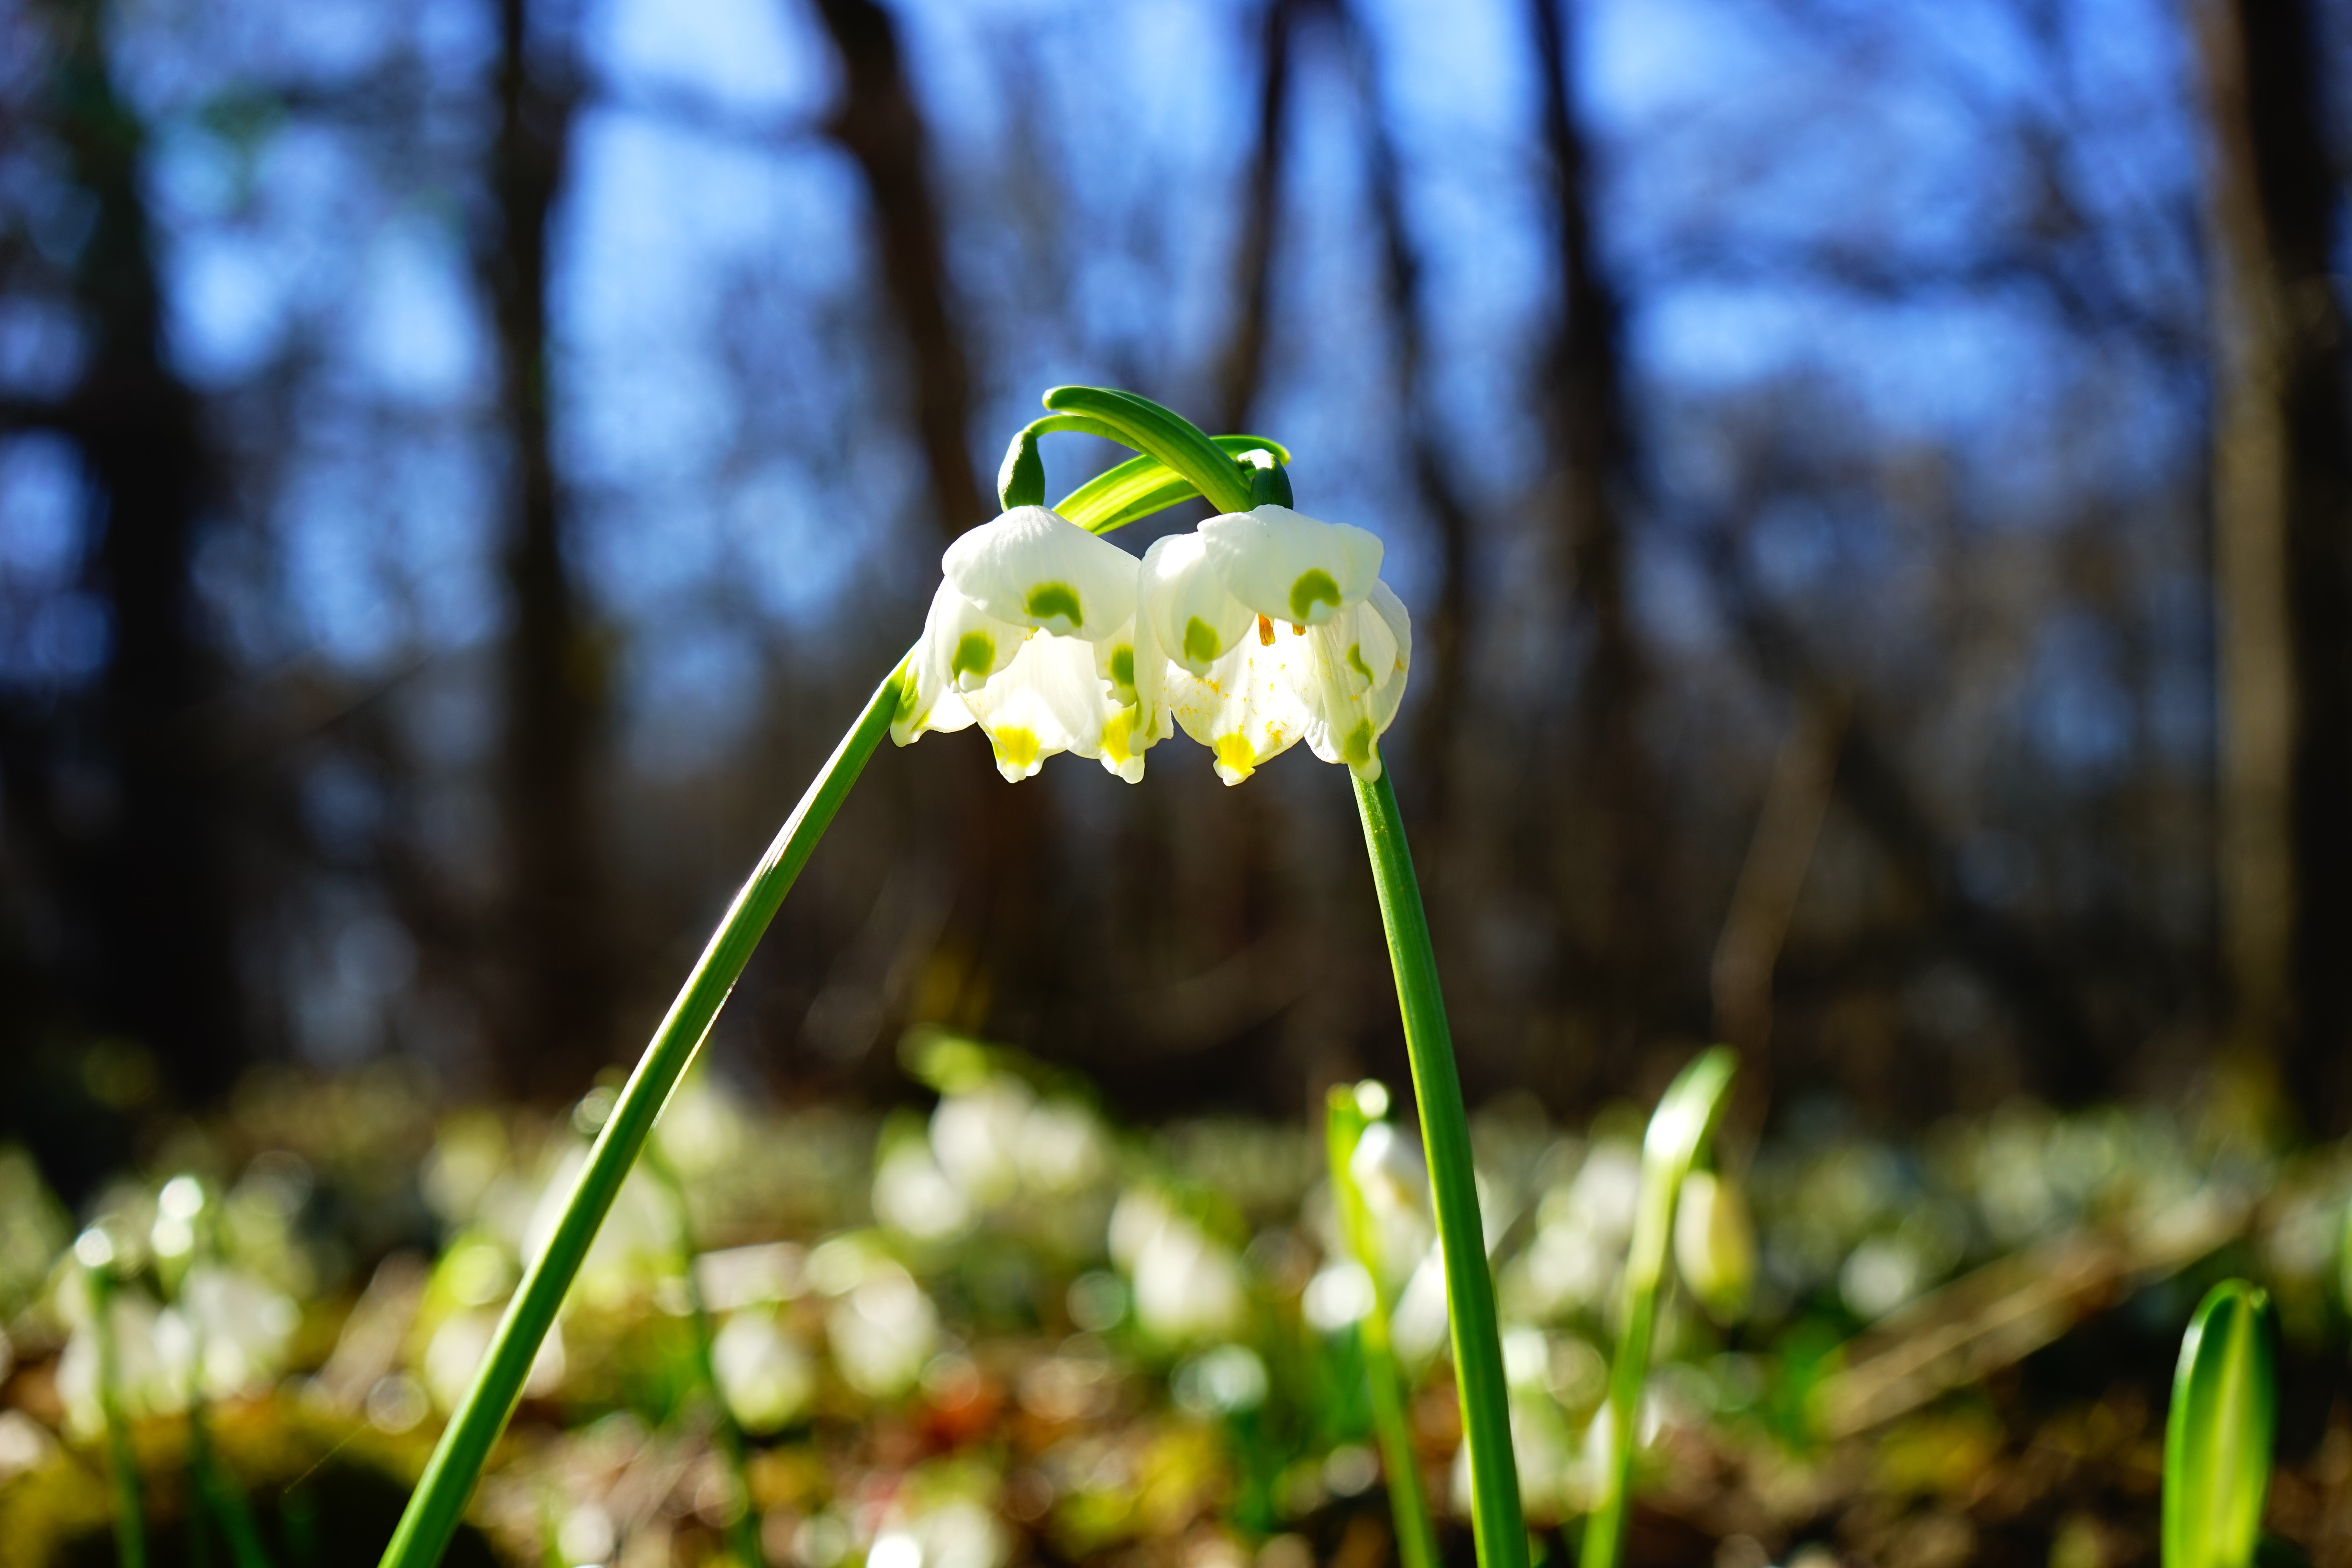
nature, forest, grass, branch, blossom, light, plant, white, meadow, sunlight, leaf, flower, bloom, bell, idyllic, spring, green, autumn, botany, yellow, flora, snowflake, wildflower, stalk, close up, beautiful, woodland, spring flower, macro photography, flowering plant, forest flower, zwiebelpflanze, leucojum, amaryllidaceae, fruehlingsknotenblume, great snowdrops, plant stem, land plant, spring knotenblume, maerzgloeckchen, leucojum vernum